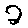
Label: 2